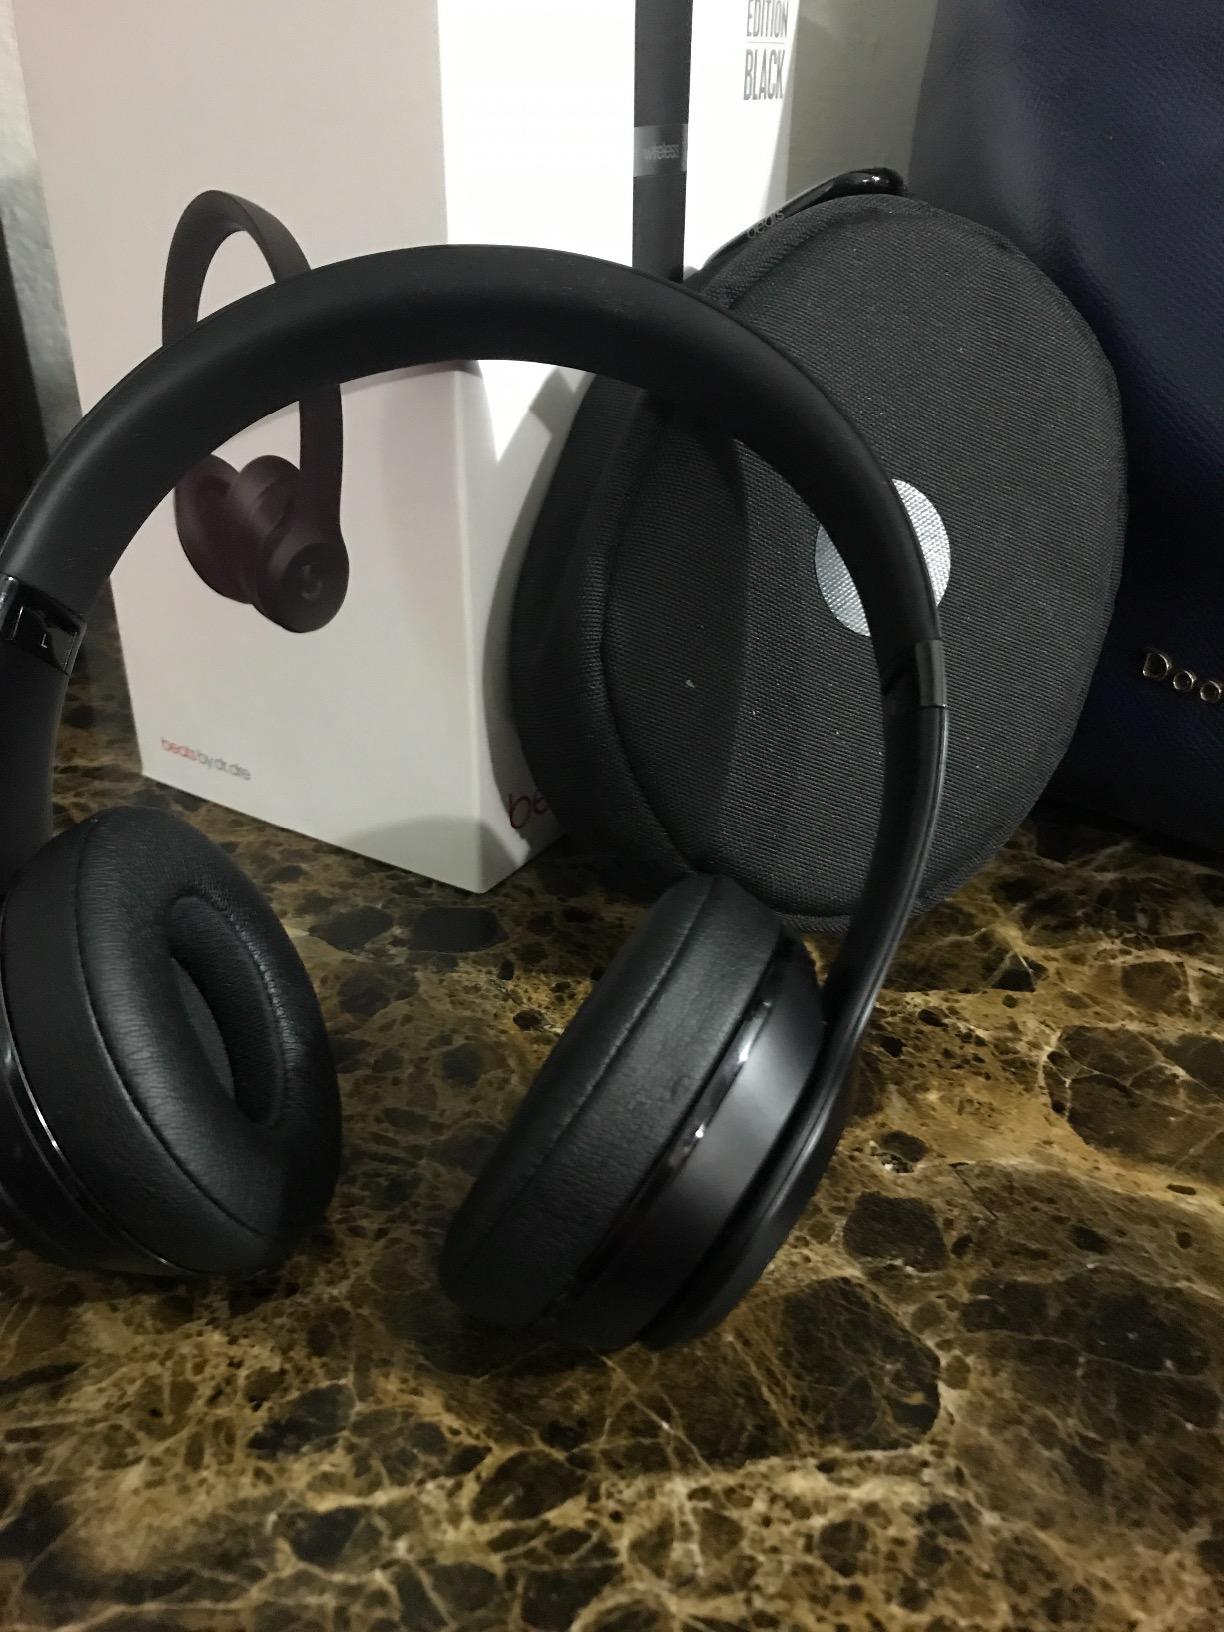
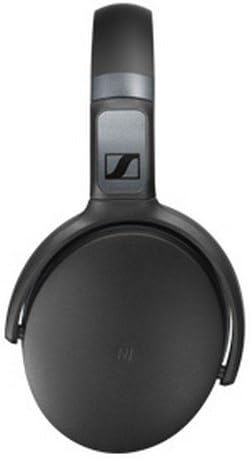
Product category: headphones
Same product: no